Liturgical use of Latin

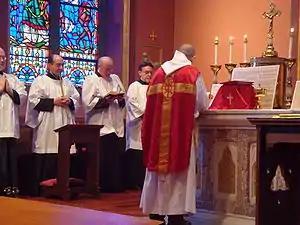
Mass celebrated in Latin in a chapel of the Cathedral of the Holy Cross, Boston

In the Roman Rite of the Latin Church, Latin is the language in which the typical editions of the liturgical books are promulgated. The typical editions are those on which all vernacular translations must be based.